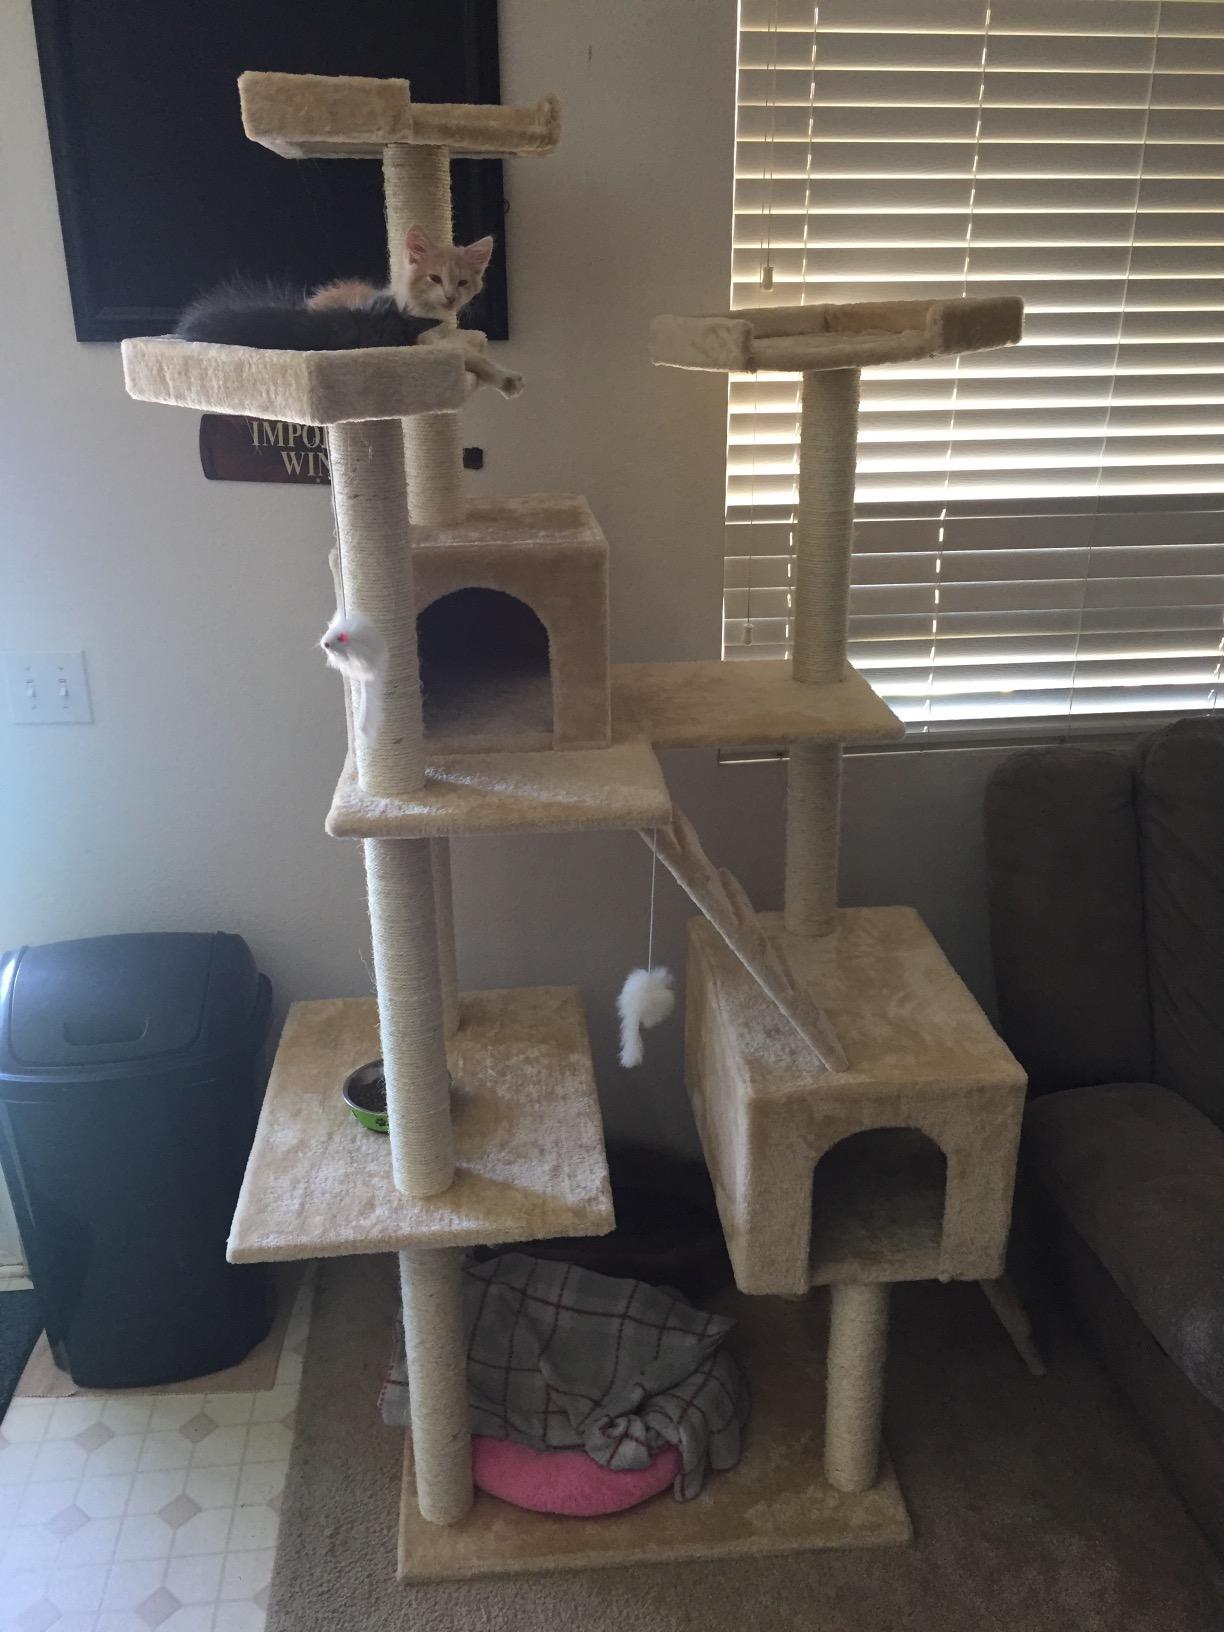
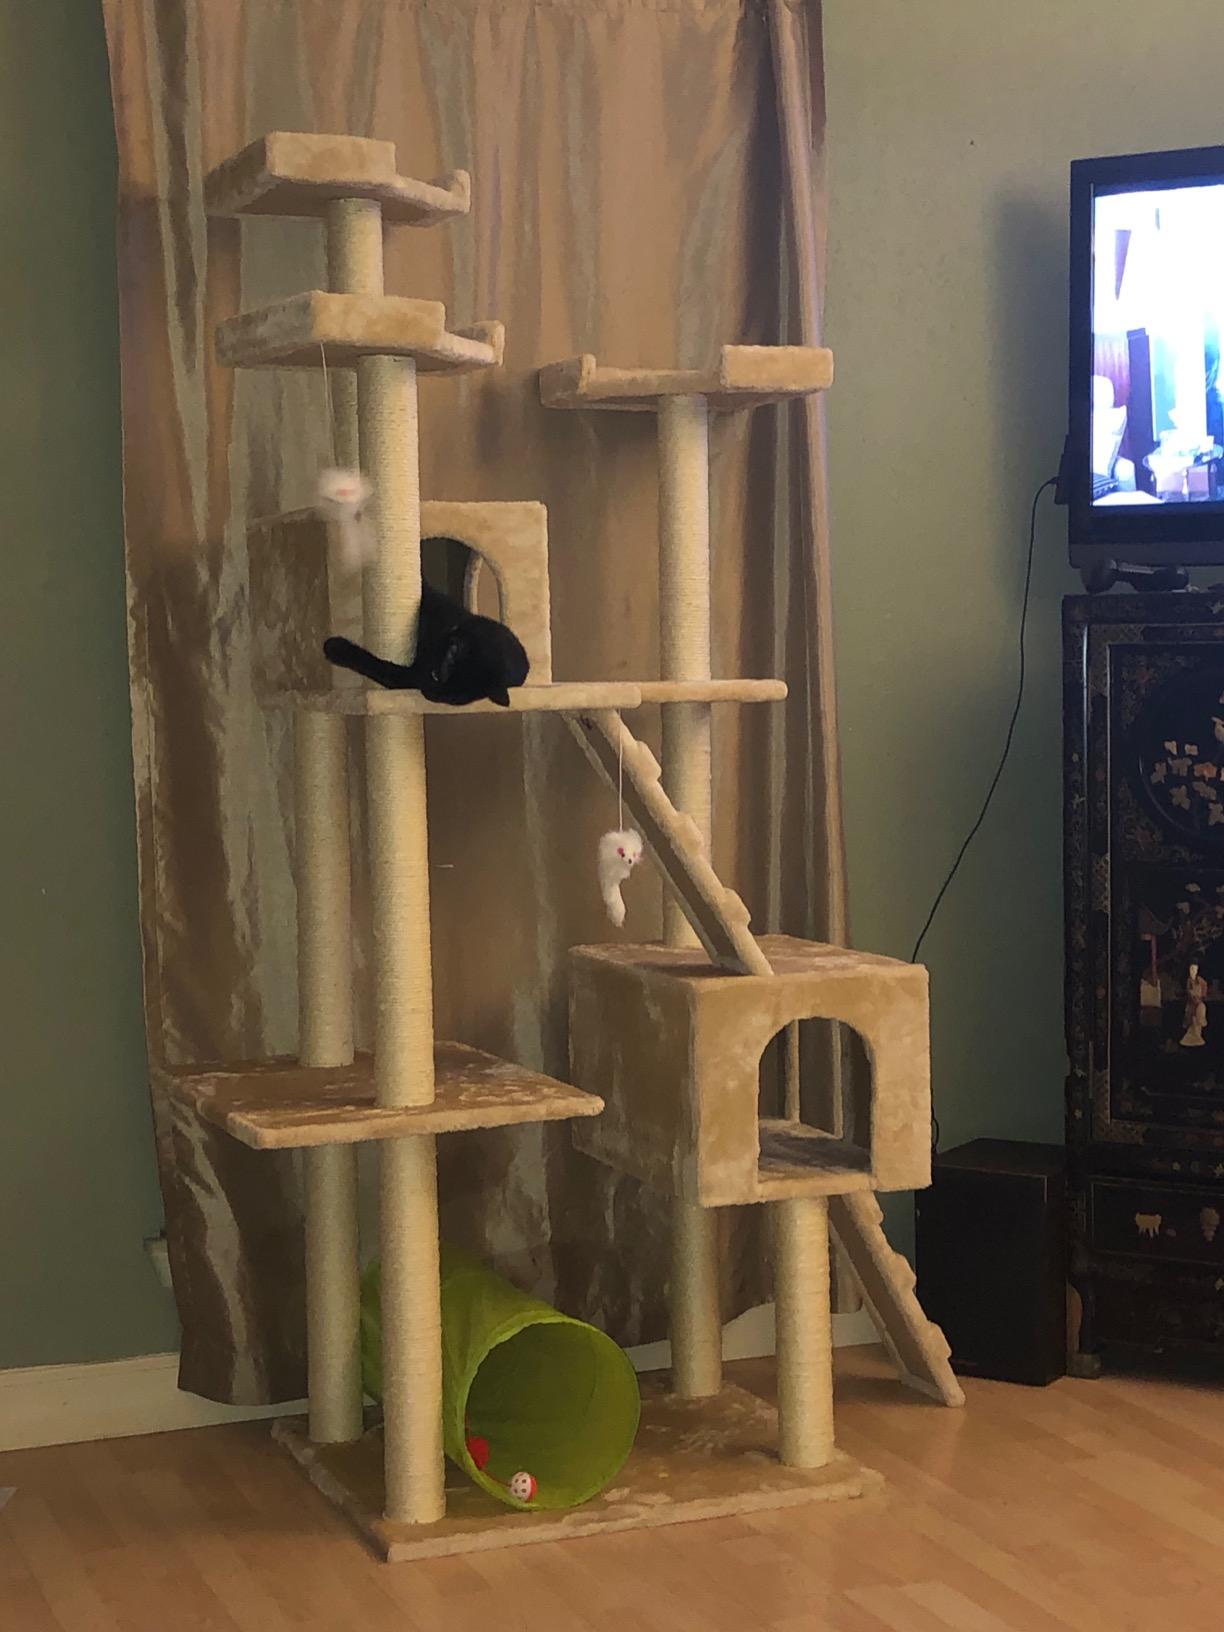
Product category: items_cat tree
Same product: yes